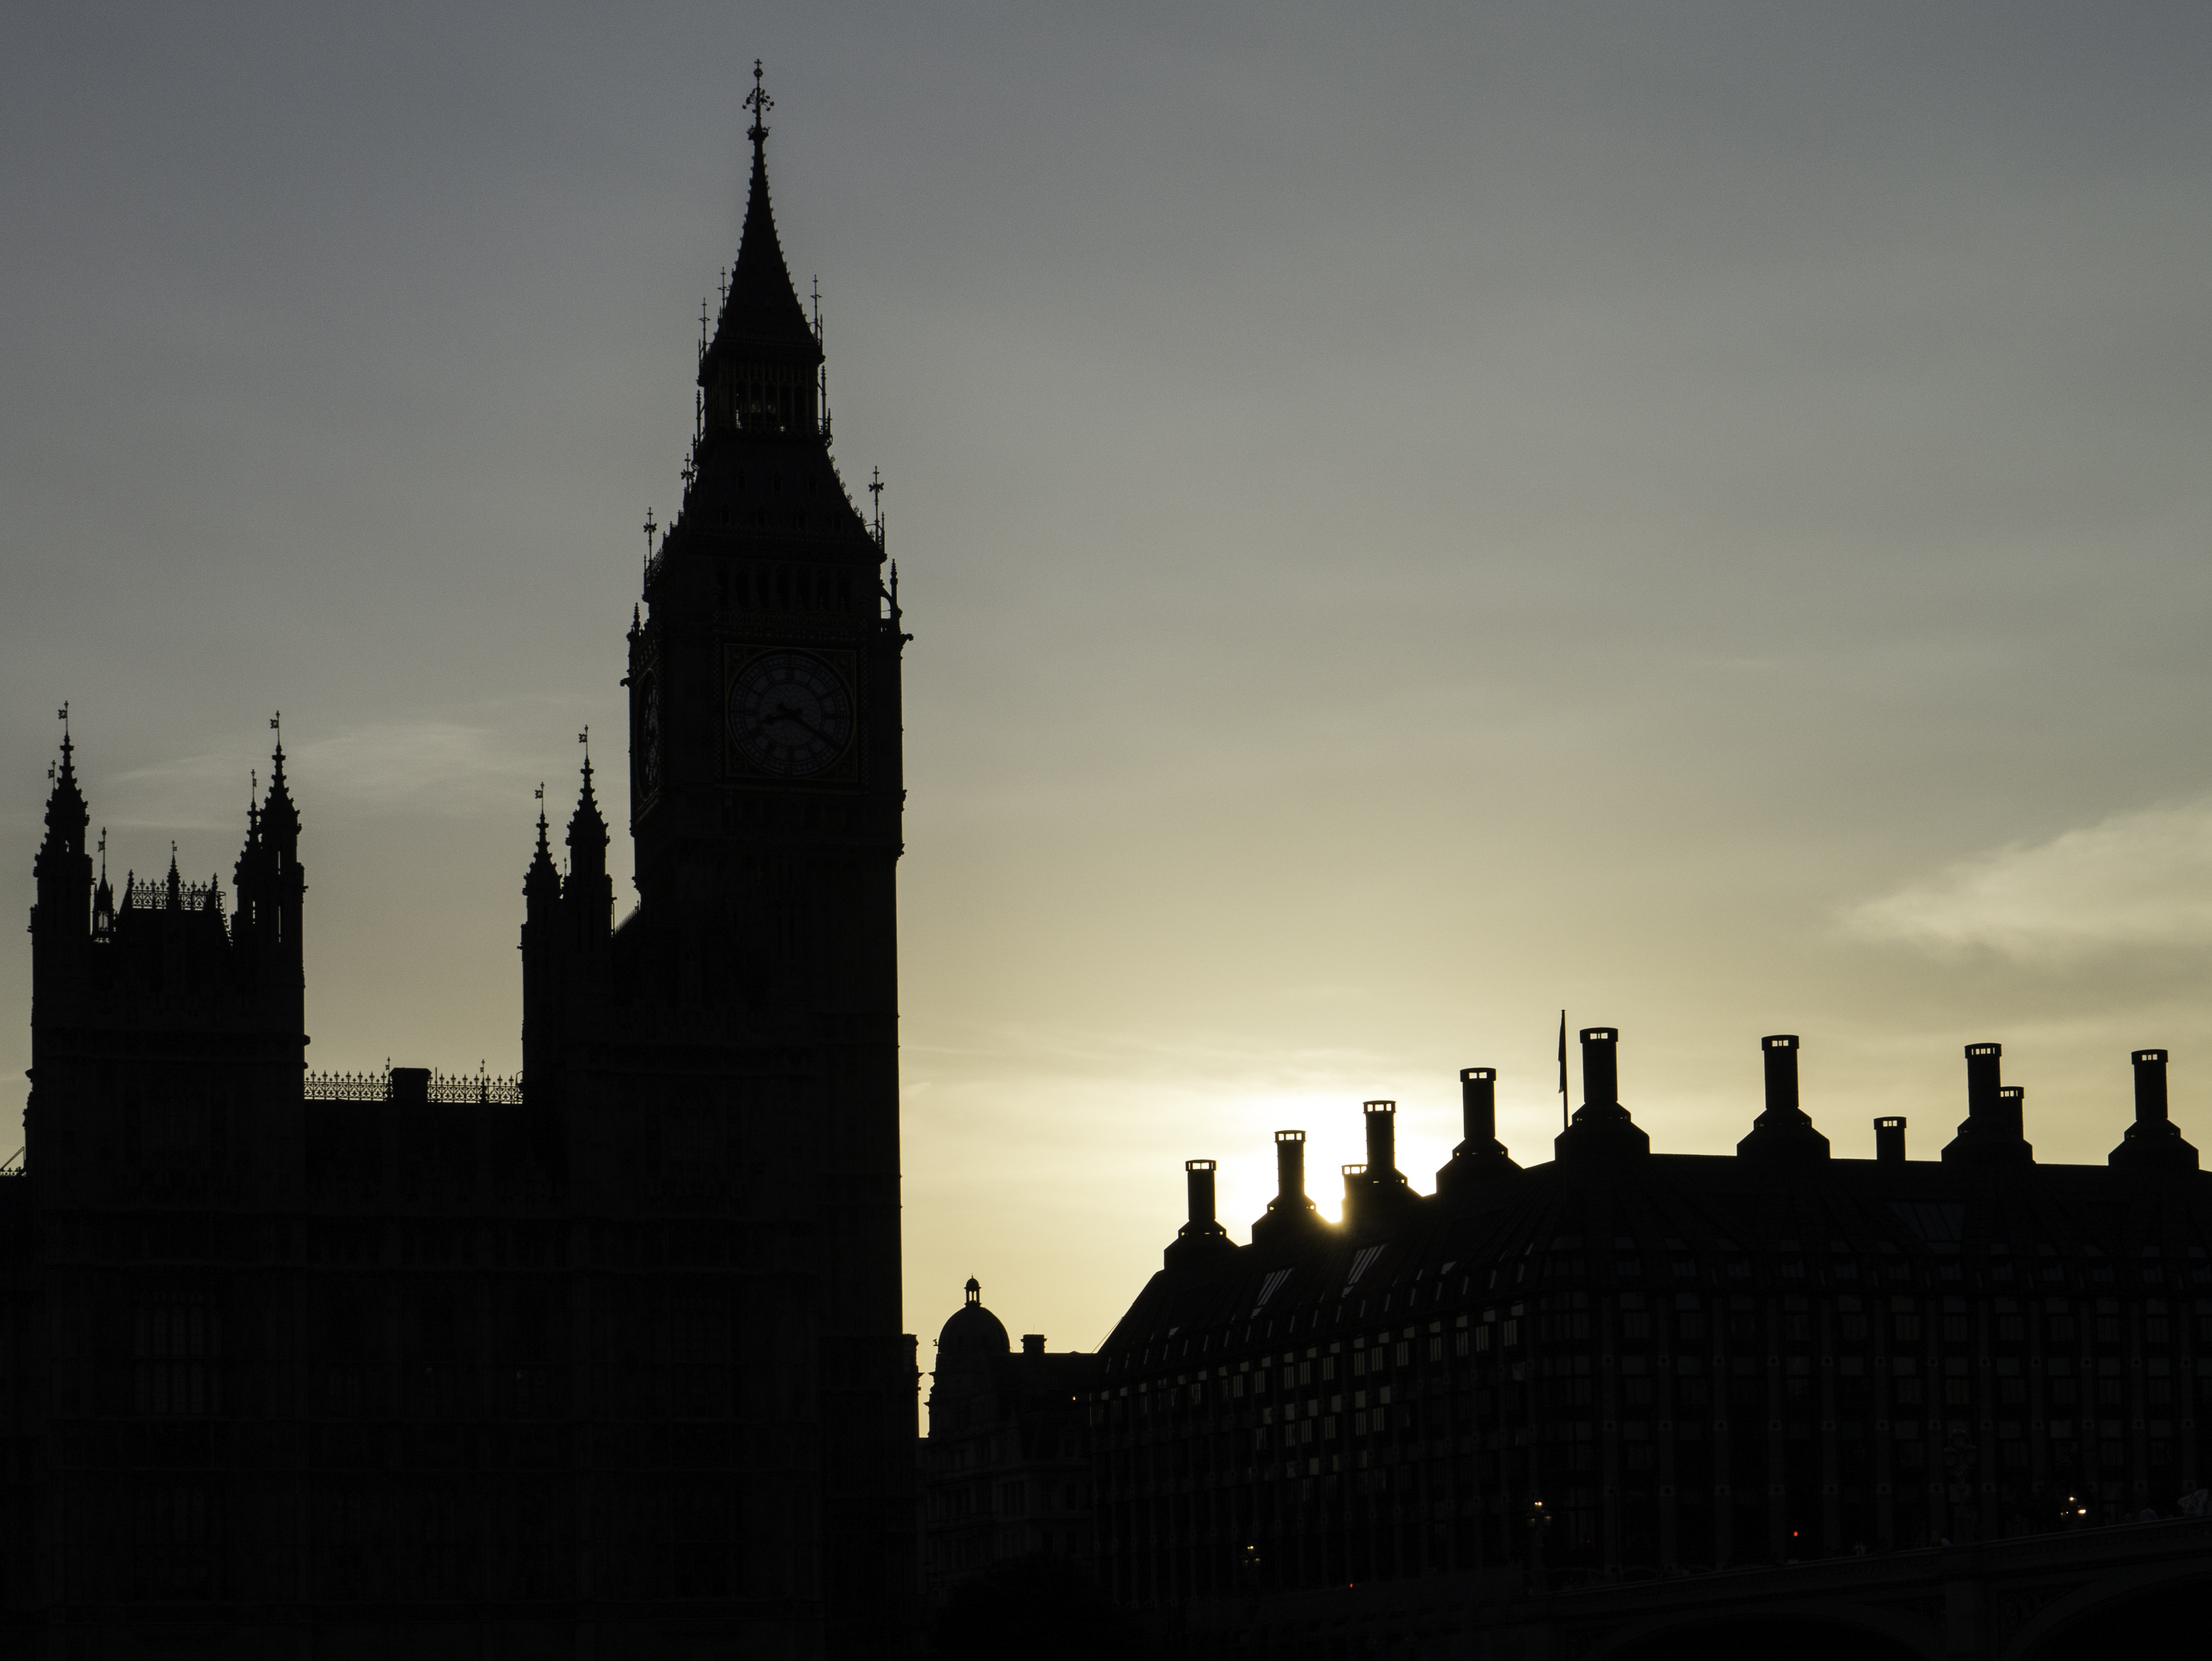
silhouette, sky, sunset, skyline, city, cityscape, dusk, evening, tower, landmark, place of worship, big ben, london, temple, spire, steeple, chimneys, back light